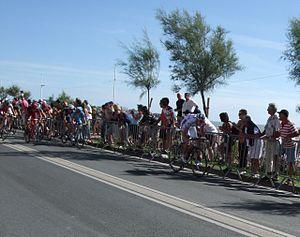
Arrivée de la 1ère étape du Tour du Poitou-Charentes 2010 à Royan.
Le Tour du Poitou-Charentes 2010 est la 24ᵉ édition de cette course et a lieu du 24 au 27 août 2010. Cette course est classée 2.1 à l'UCI Europe Tour.